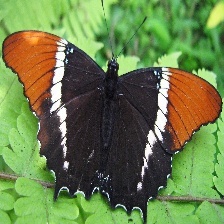
Species: BROWN SIPROETA